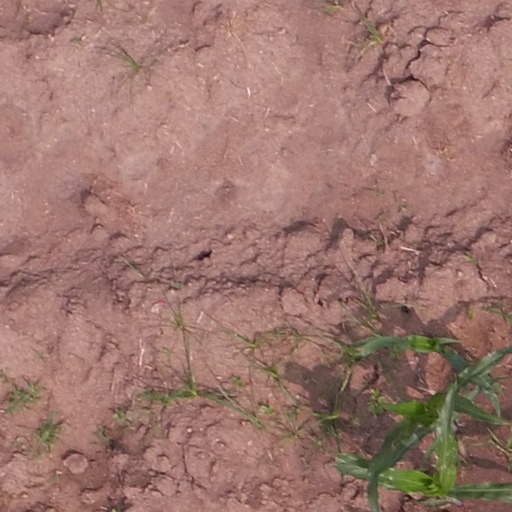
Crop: maize; corn